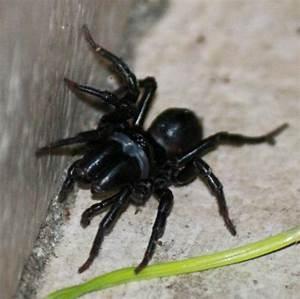
spider